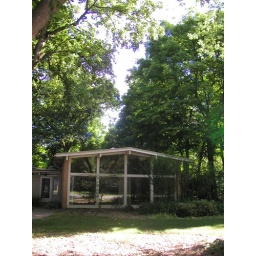
the house in the trees 2